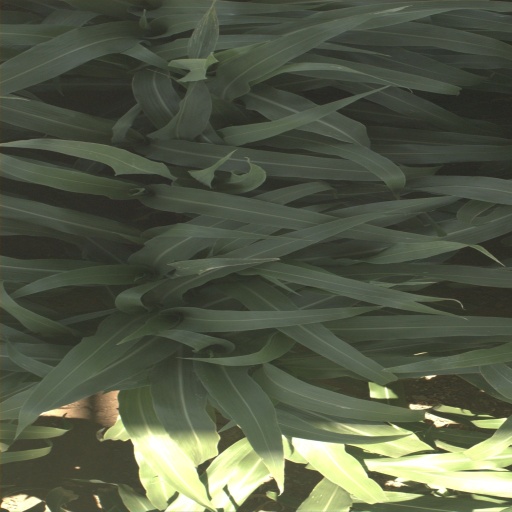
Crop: sorghum